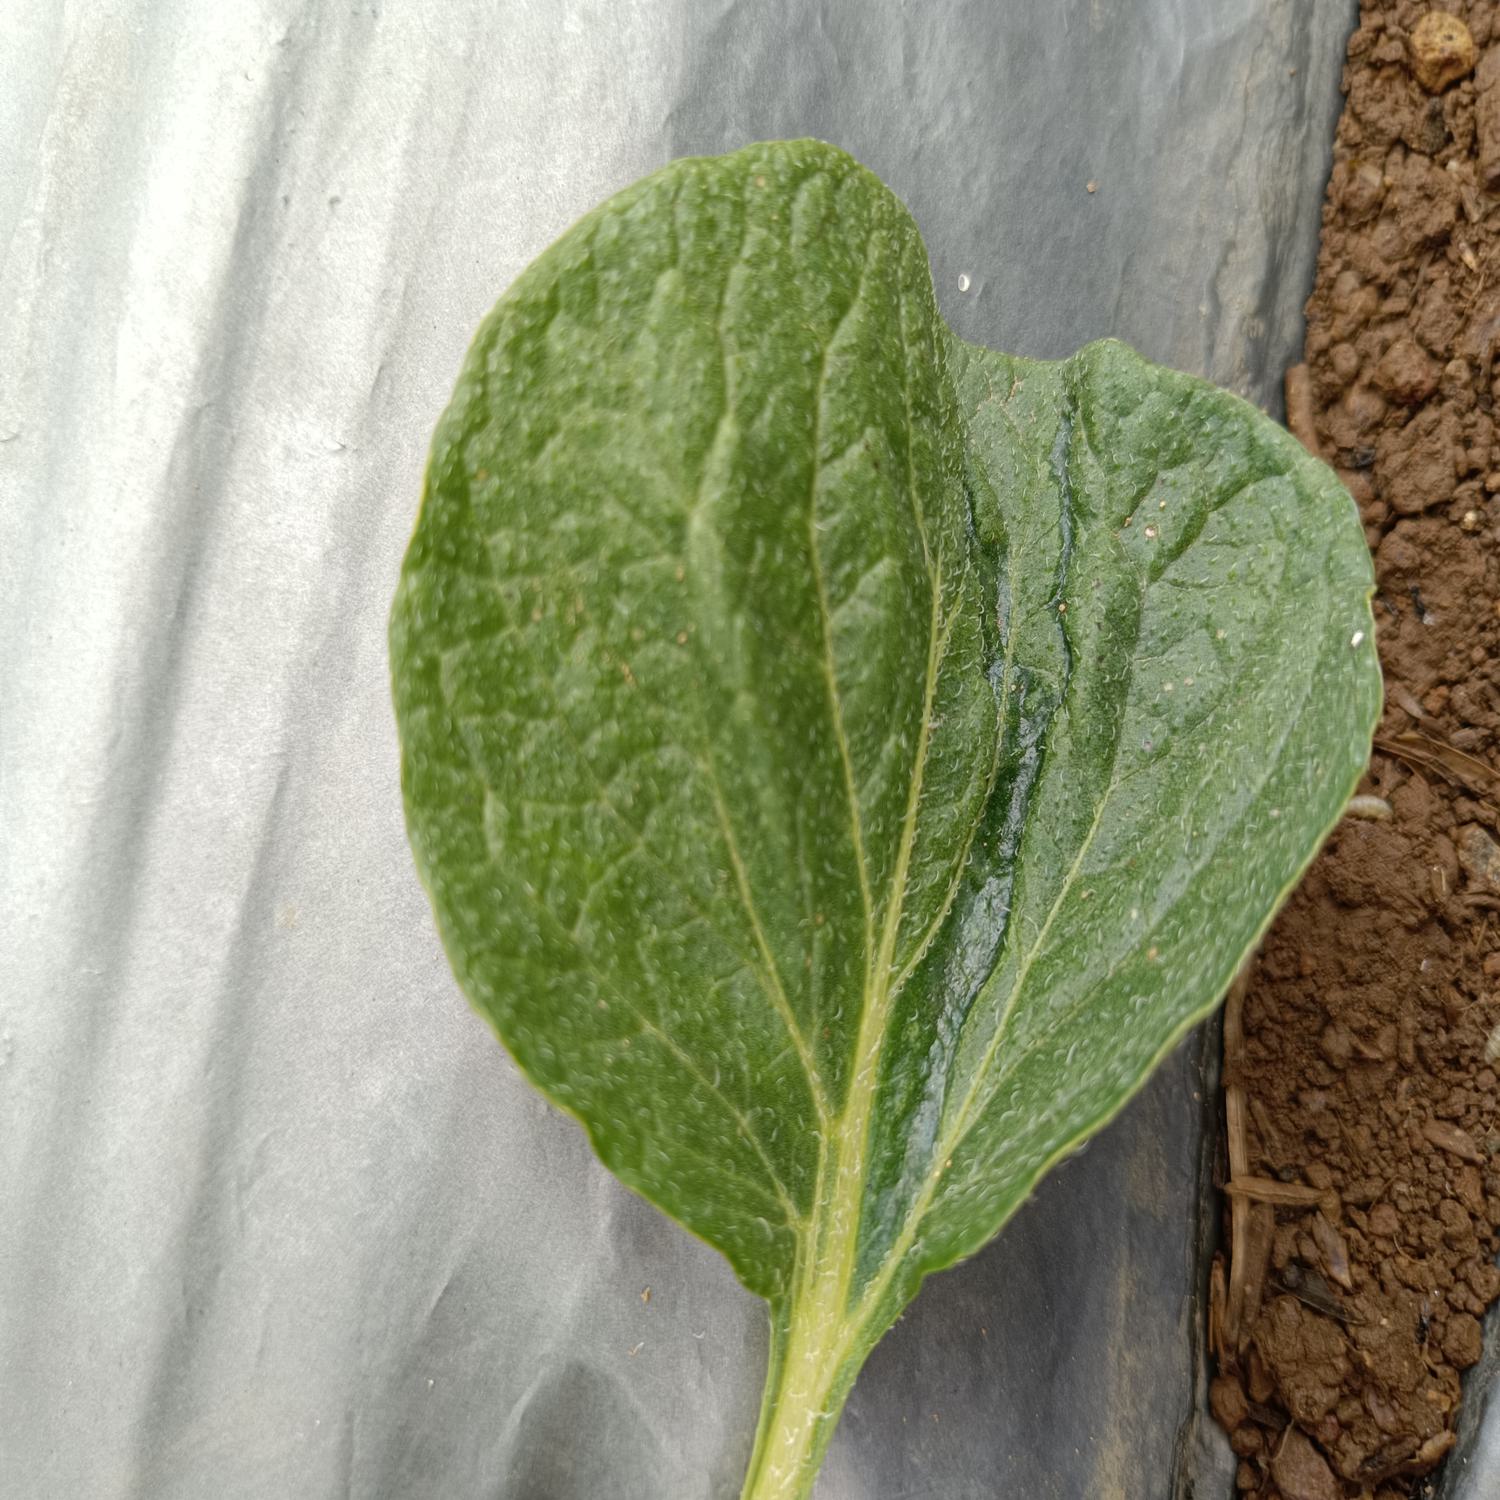
Label: Virus